Brangwyn Hall

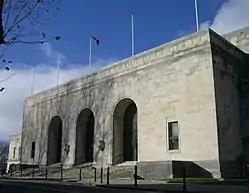
Brangwyn Hall entrance

The Brangwyn Hall is a concert venue in Swansea. It is named after the artist Frank Brangwyn, whose "British Empire Panels", originally intended for the House of Lords, are displayed there.